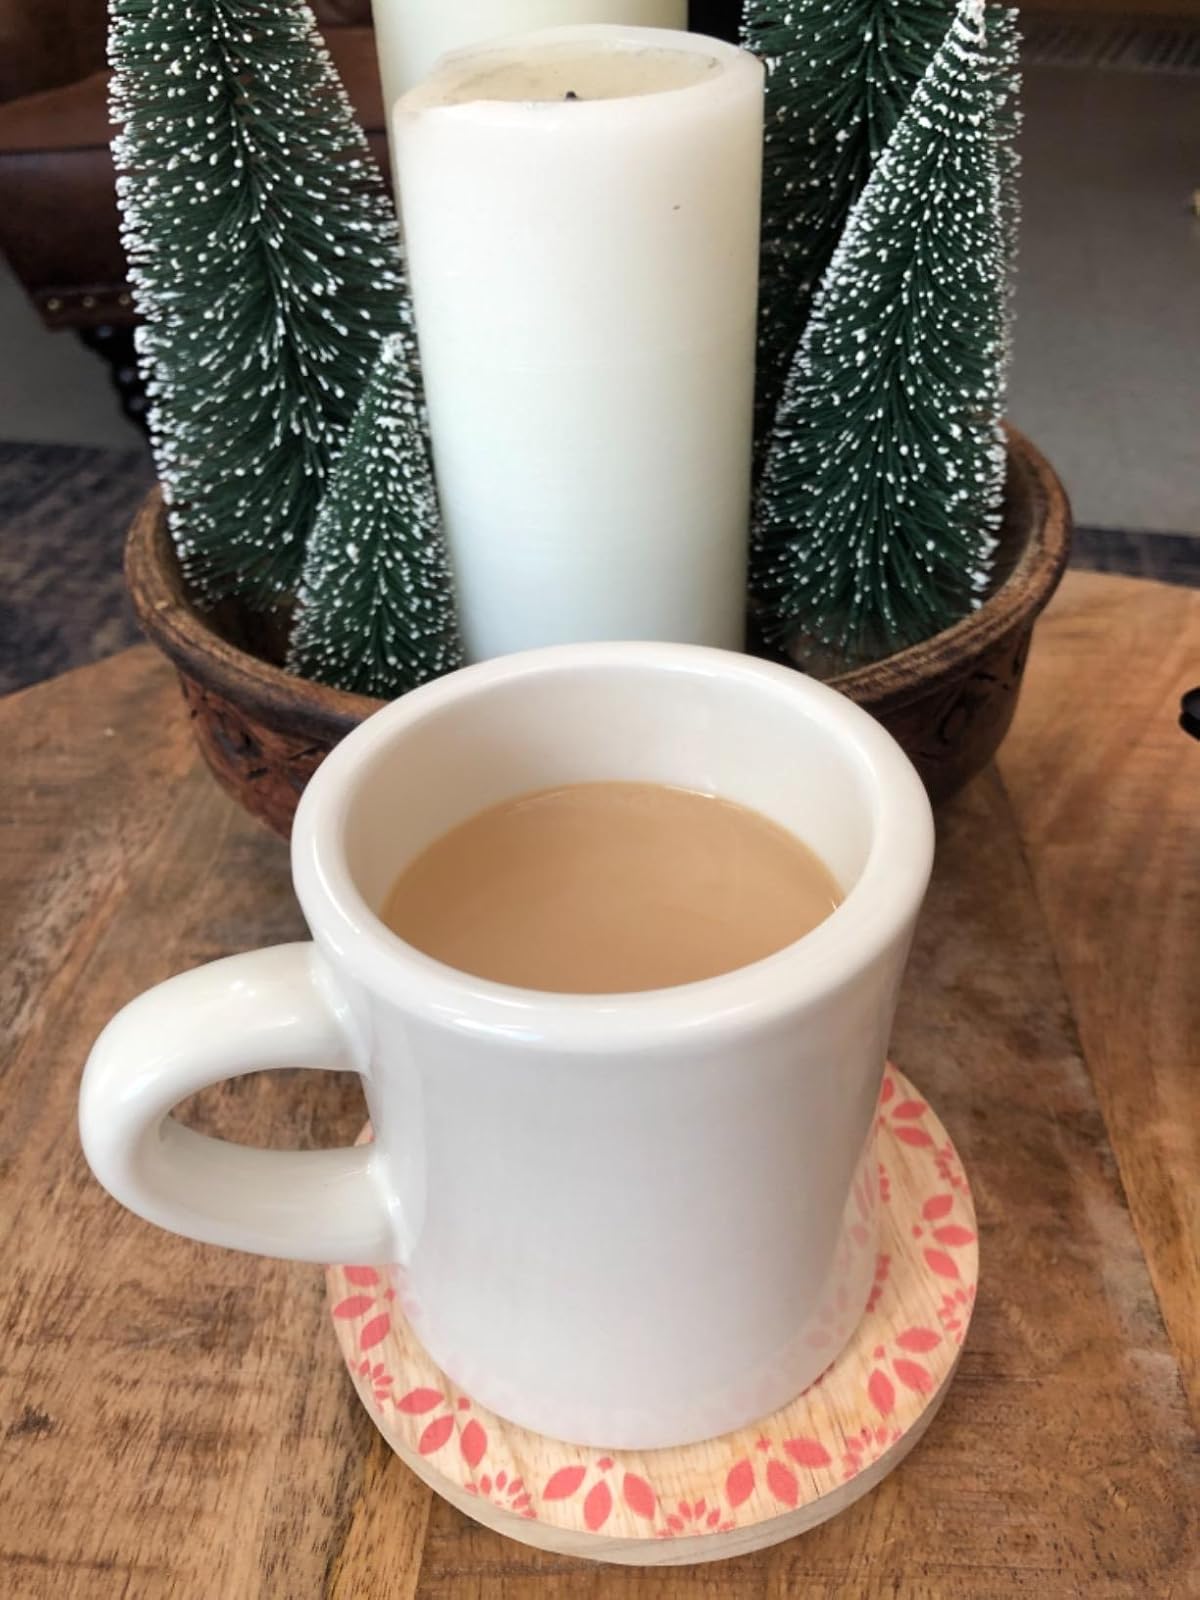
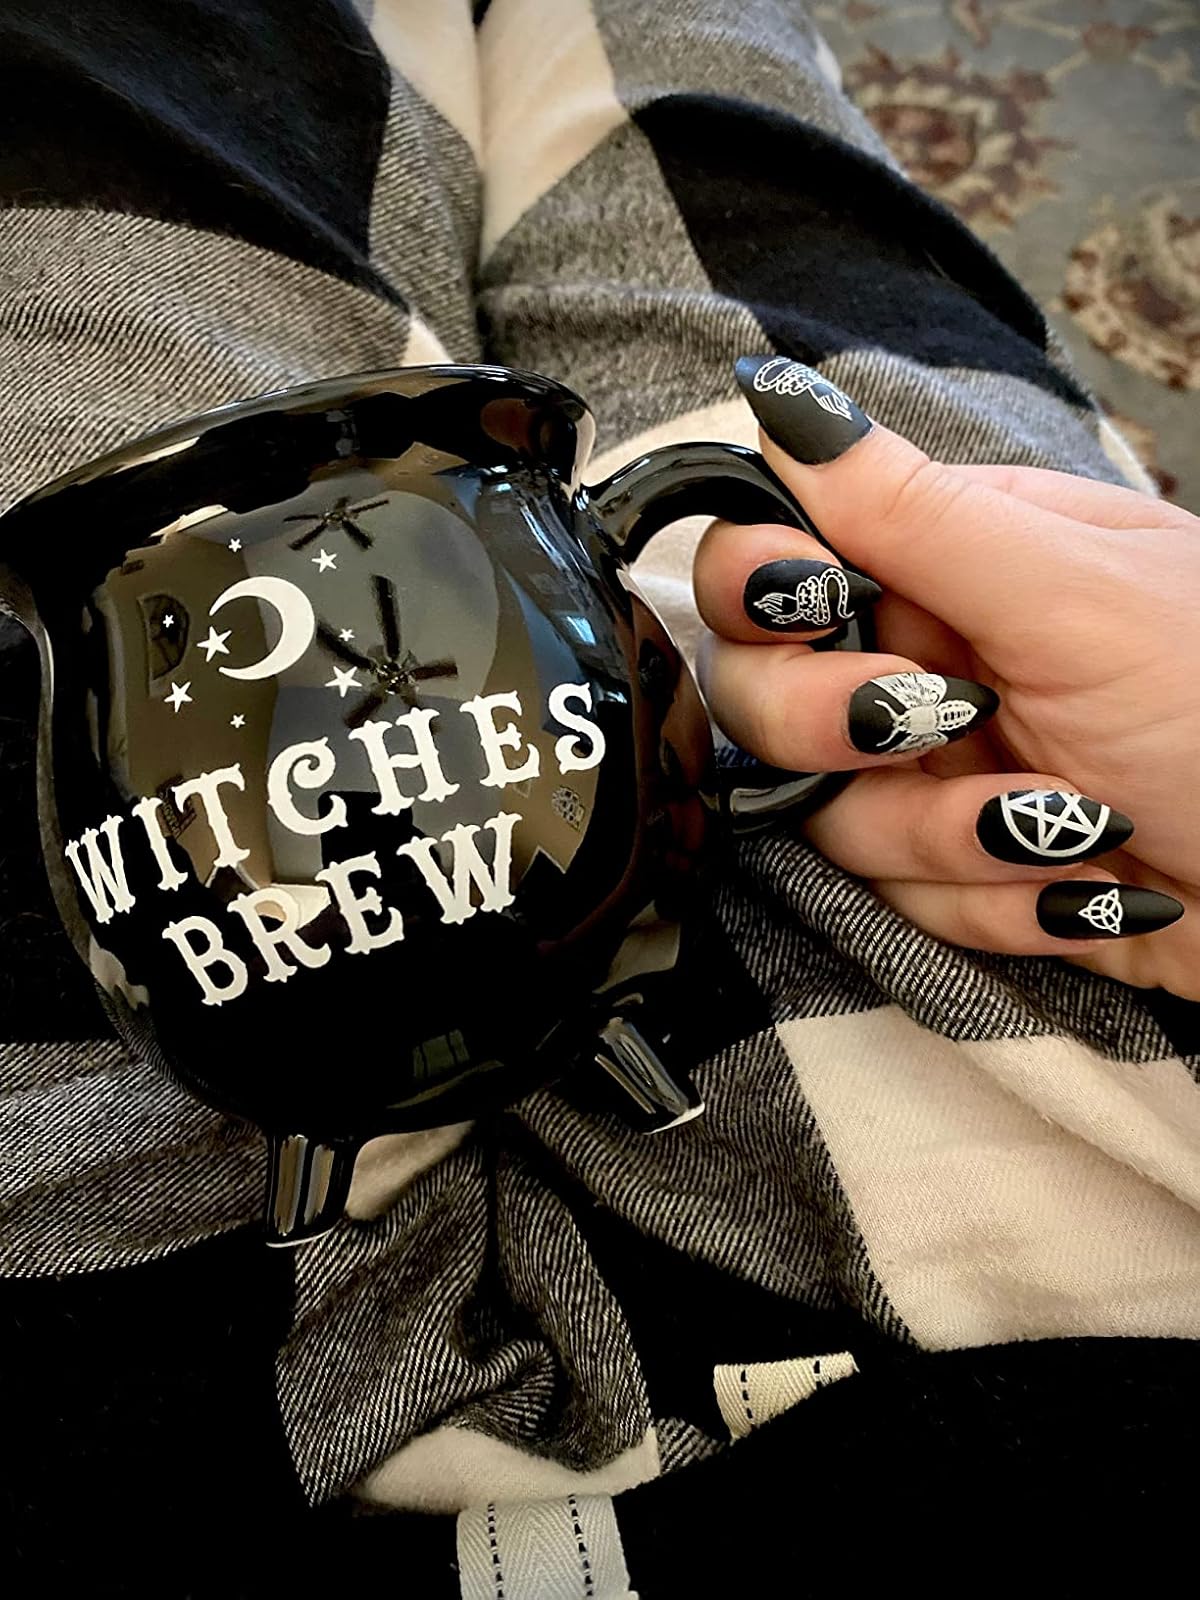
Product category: items_mug
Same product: no